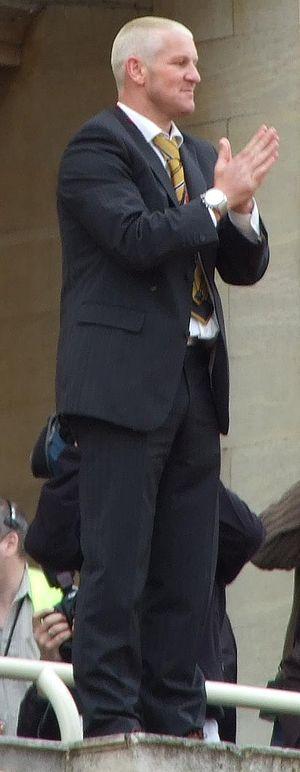
Dean Windass est un joueur de football de nationalité anglaise.